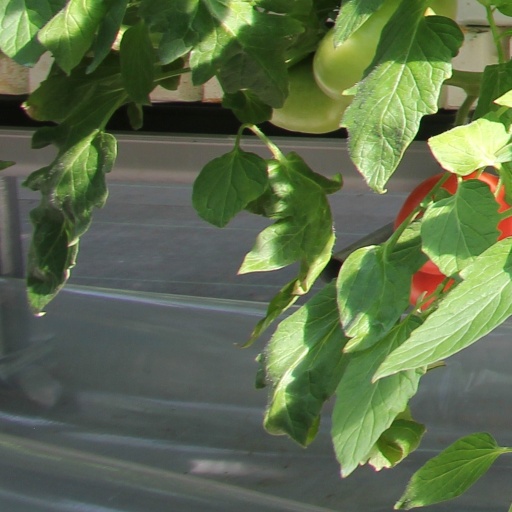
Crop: tomato